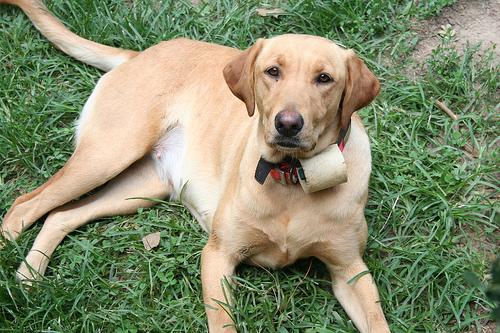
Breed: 3580-n000122-Labrador_retriever